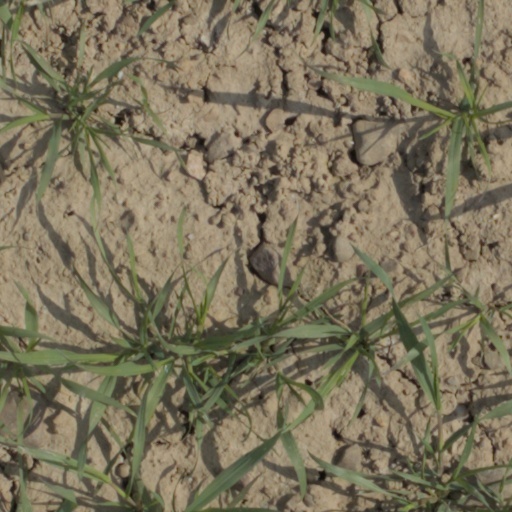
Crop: wheat